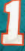
Number: 1